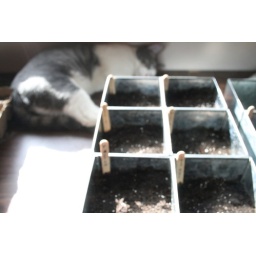
a table in front of a sunny window